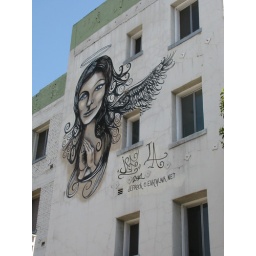
View outside my old building - my kitchen window is under the angel wing